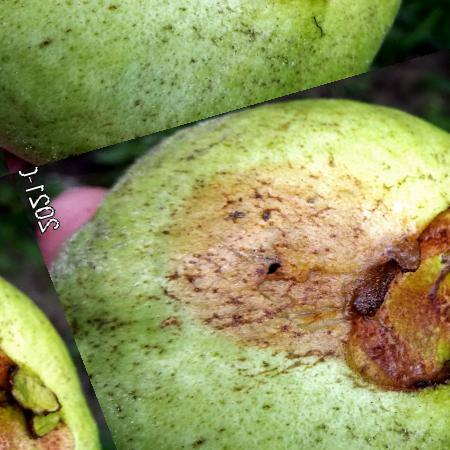
Label: Styler and Root